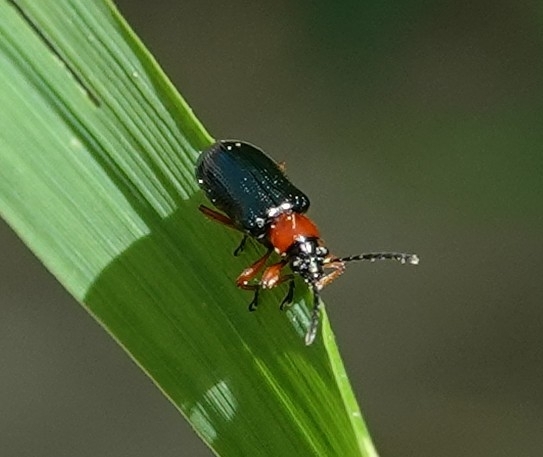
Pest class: cereal_leaf_beetle